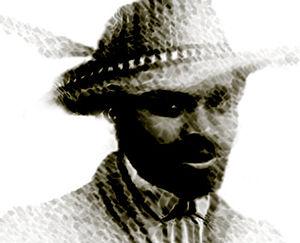
Portrait imaginé de Mathieu da Costa
Mateus da Costa est un interprète qui participa au début de l'établissement de la colonie de Nouvelle France au Canada. Dans ce cadre, il fut le premier Noir à laisser sa marque dans l’histoire du Canada.